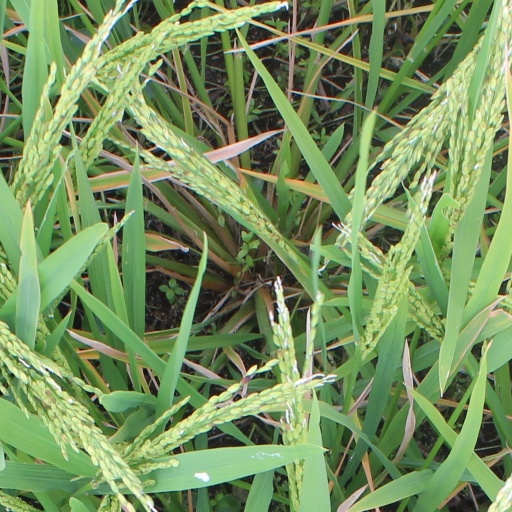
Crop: rice